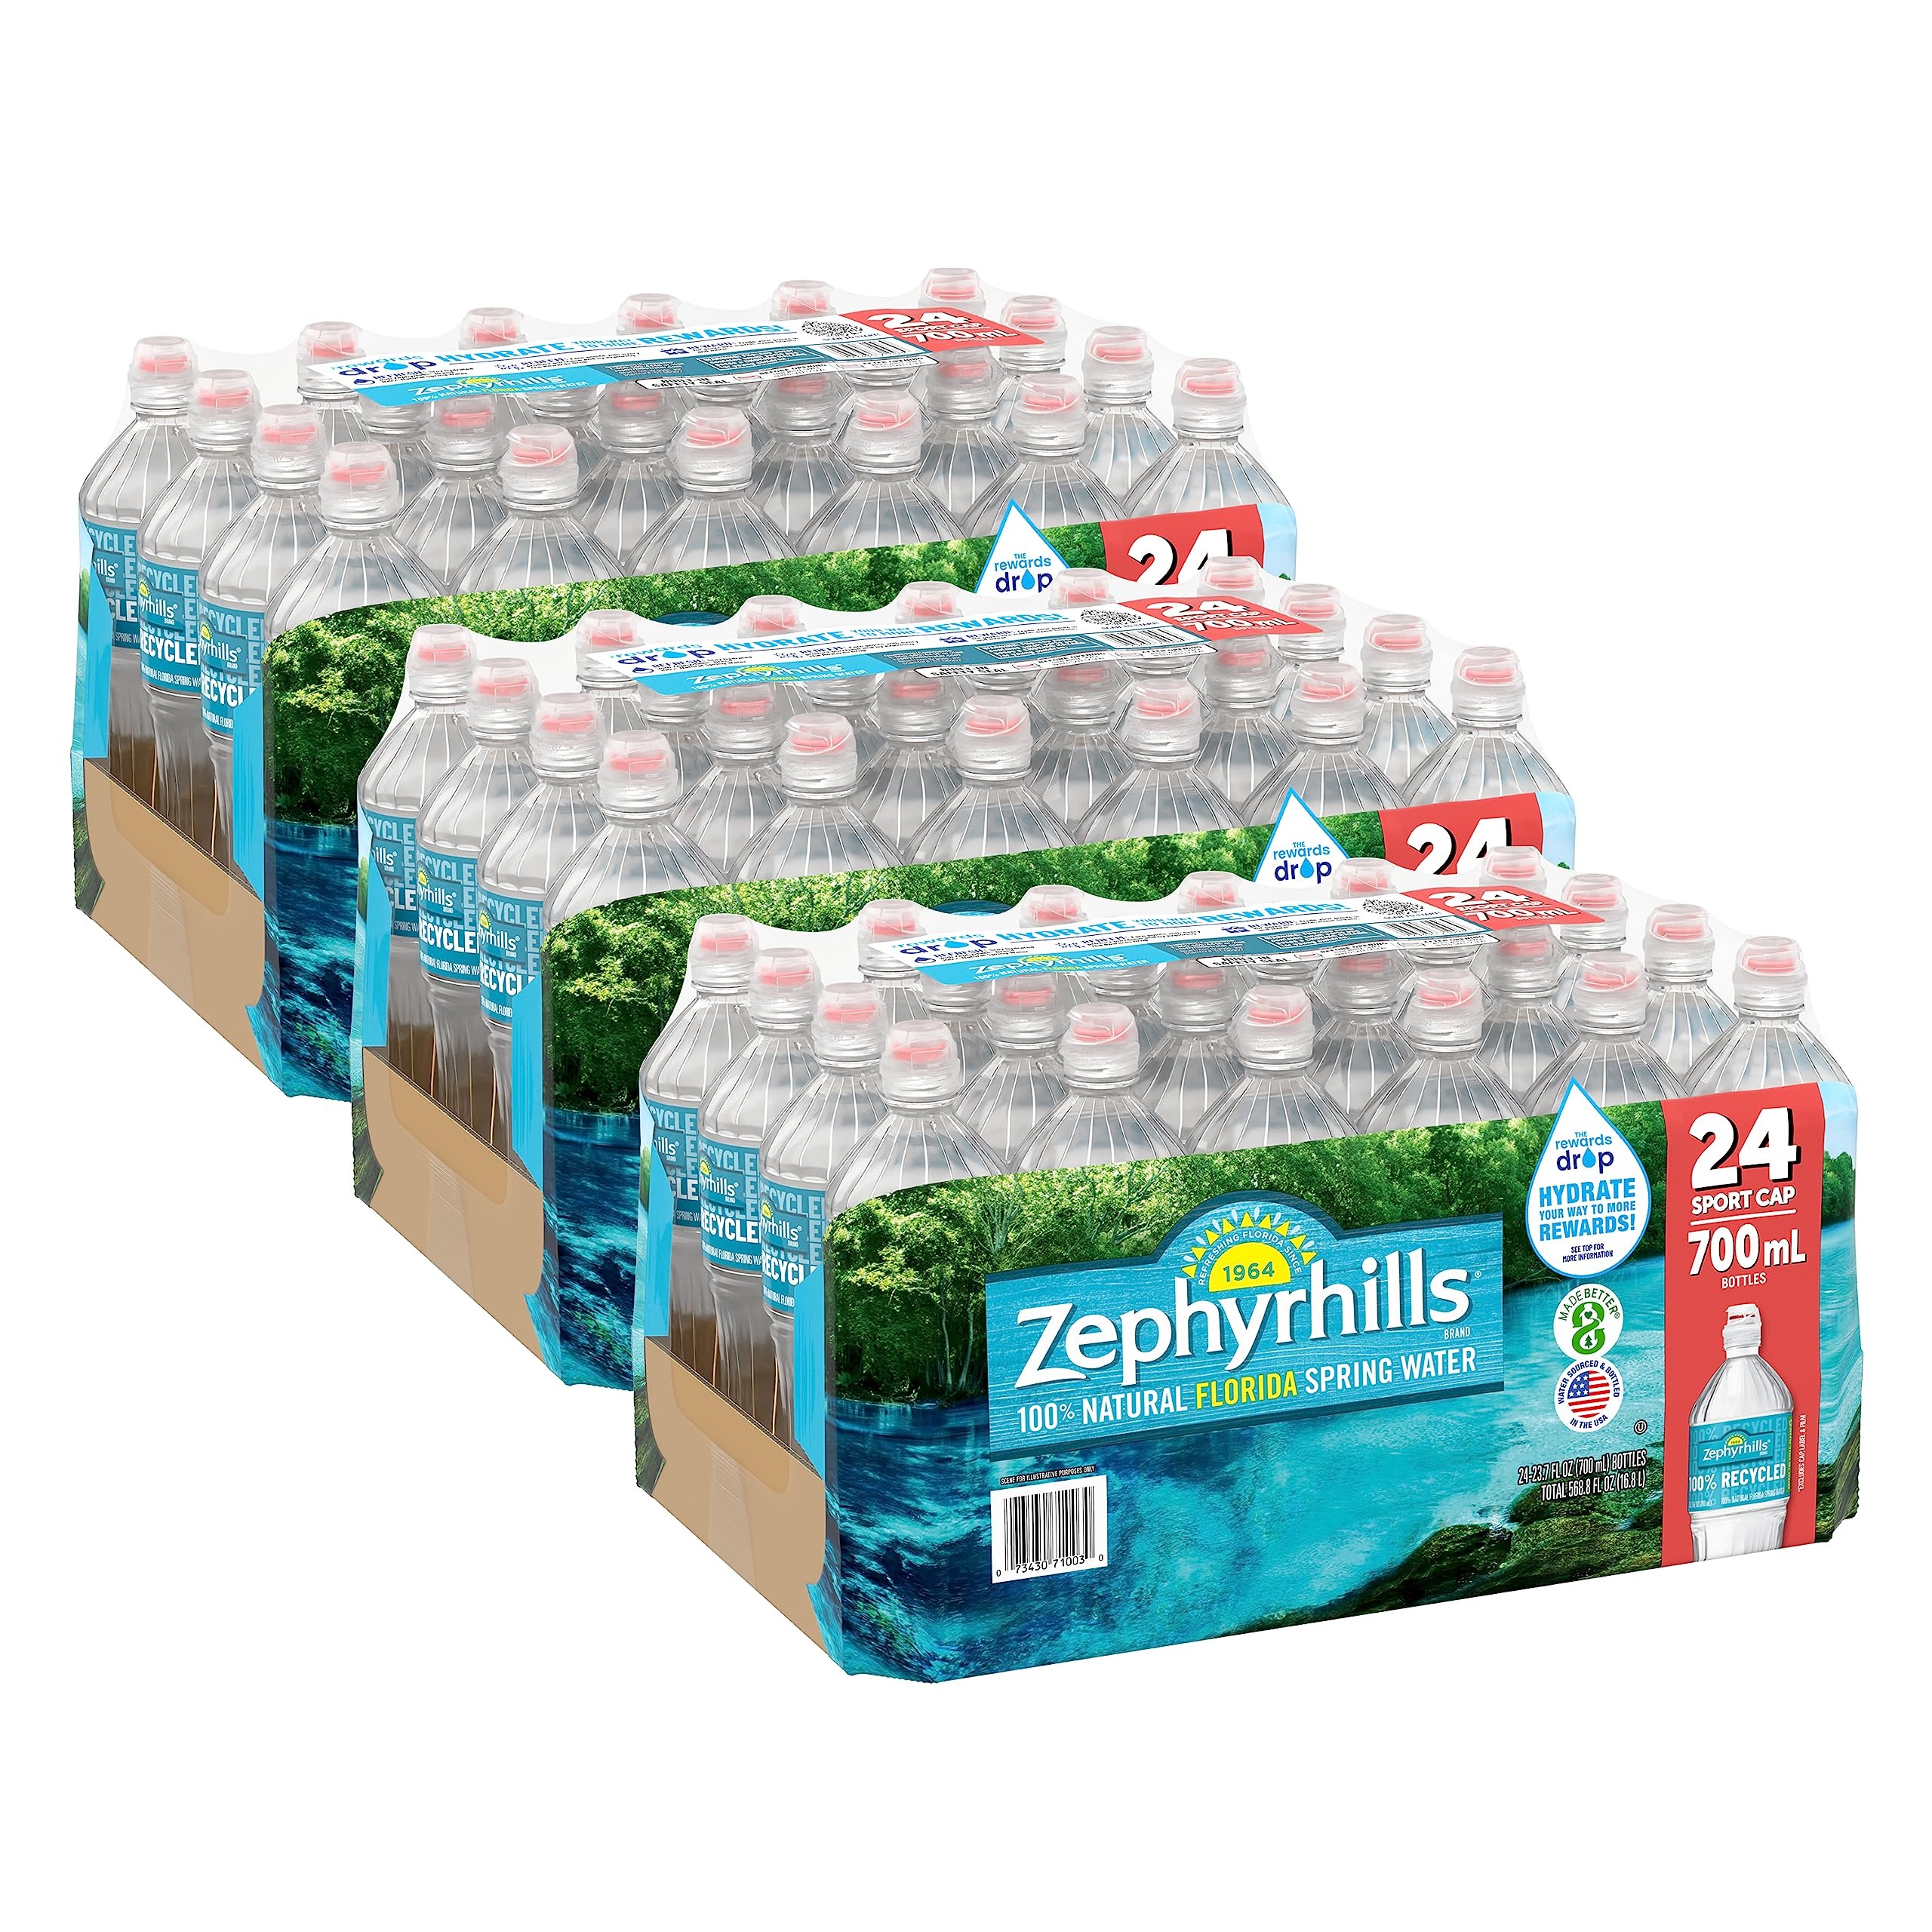
Item Name: Zephyrhills Spring Water Case Bundles (23.7 oz. Case of 24 (Sport Top) - 3 Cases)
Bullet Point 1: 100% natural spring water: zero calories, no sweeteners and no artificial colors or flavors
Bullet Point 2: Contains naturally balanced minerals for a crisp, clean taste
Bullet Point 3: Better Bottle made with recycled plastic and 100% recyclable (excluding cap & label)
Product Description: ZEPHYRHILLS Brand 100% Natural Spring Water has been a local favorite for generations. Originating from carefully selected natural springs in Florida since 1964, ZEPHYRHILLS Brand spring water contains naturally occurring minerals for a fresh, clean taste. So when you are looking for a trusted source of hydration for any occasion, choose ZEPHYRHILLS.
Value: 1706.4
Unit: Fl Oz

Price: 2.47